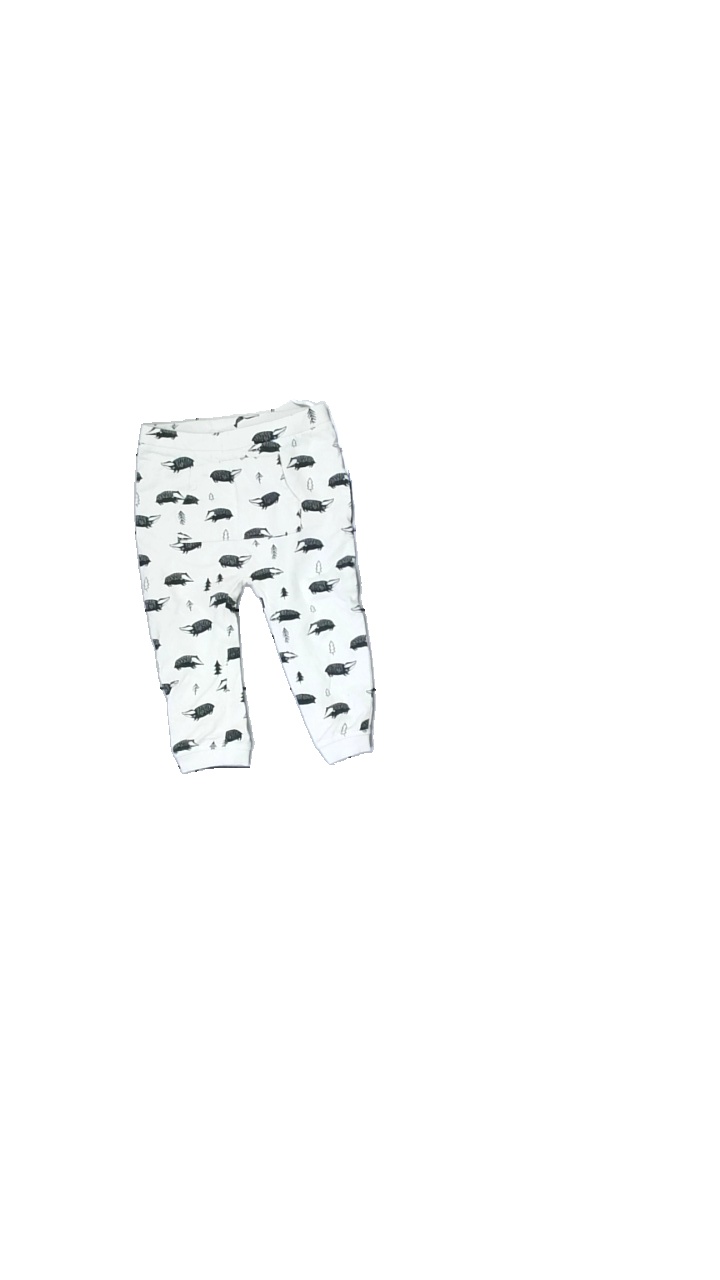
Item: Trousers (Children)
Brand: Åhlens
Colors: White, Black
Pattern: Other
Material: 100% Cotton
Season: All
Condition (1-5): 5
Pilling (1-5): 5
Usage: Reuse
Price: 50-100